1985 Venetian regional election

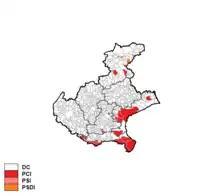
Largest party by municipality

Christian Democracy was by far the largest party, but for the first time since 1970 it was not able to secure an outright majority. The Venetian League, which would have become a stable political force in the Region, entered for the first time the Regional Council with two regional deputies.